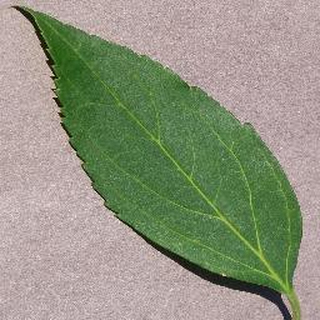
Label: healthy_cherry